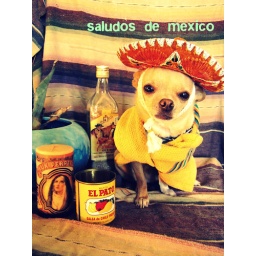
Note the bottle of &amp;quot;almendrado&amp;quot; in the background. It is full of sand from the shores of the Sea of Cortez.